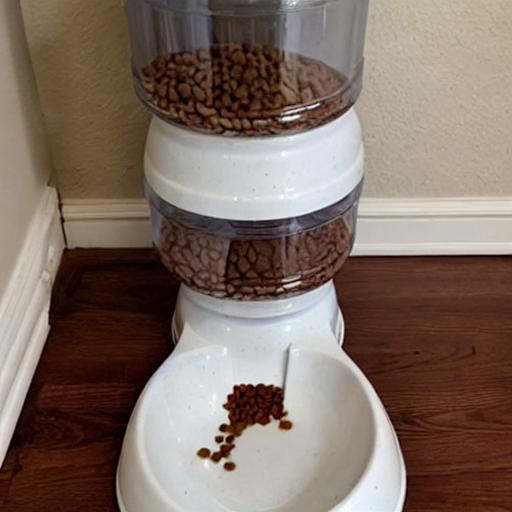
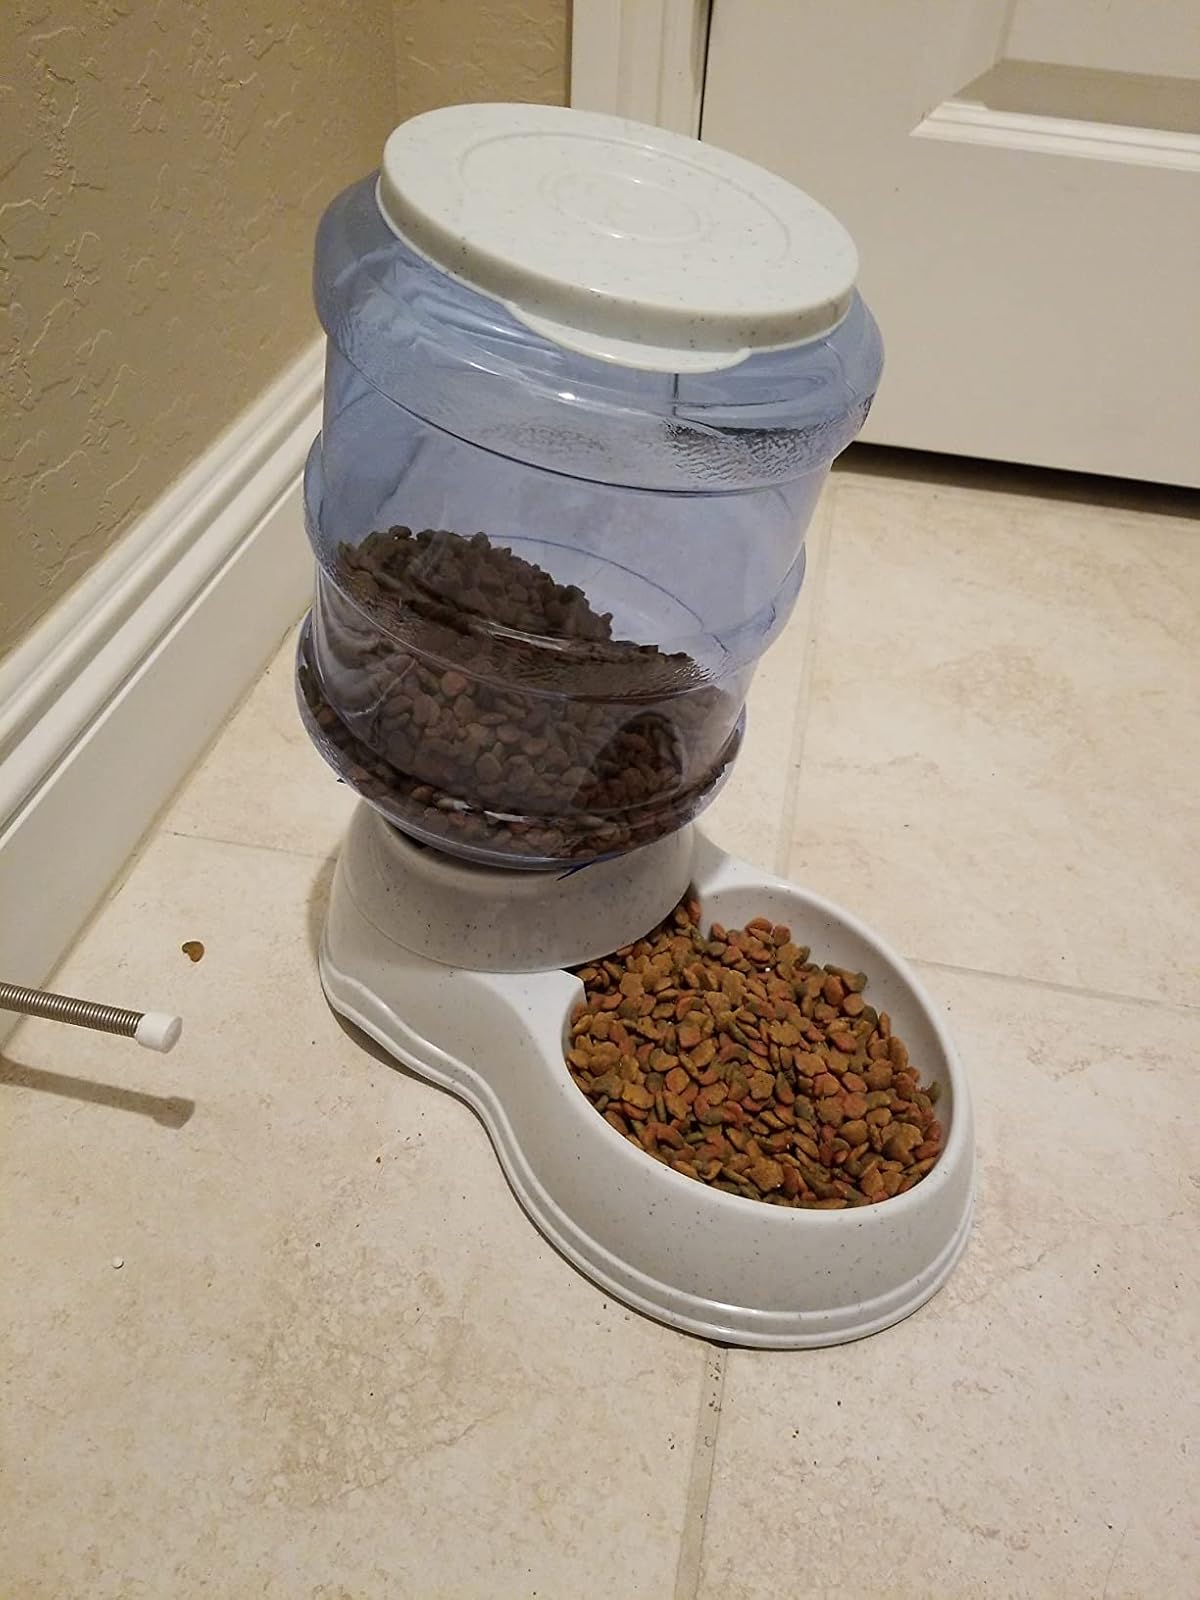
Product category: items_feeder
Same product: no